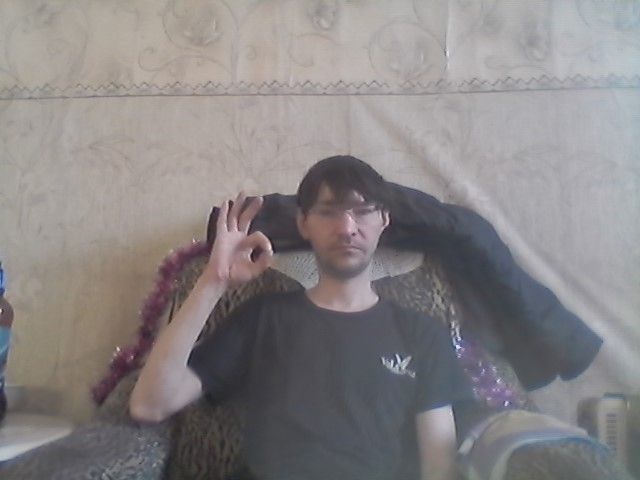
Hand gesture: ok